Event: Nepal Earthquake
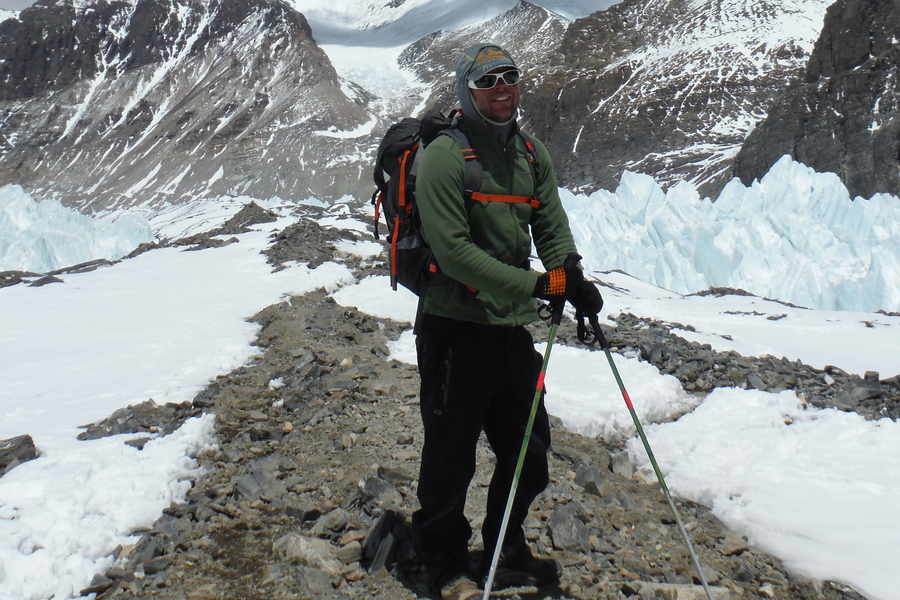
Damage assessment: no_damage